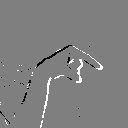
ASL letter: q